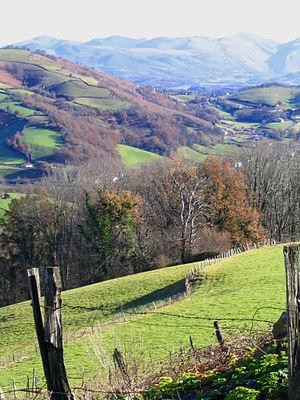
Ossau-iraty est l'appellation d'origine d'un fromage français de lait de brebis à pâte pressée non cuite fabriqué dans le Pays basque français et le Béarn.
La Basse-Navarre est l'un des sept territoires historiques du Pays basque. Partie la plus septentrionale de l'ancien royaume de Navarre jusqu'à la Renaissance, elle s'en sépare de fait au début du XVIᵉ siècle après que l'Espagne eut pris le contrôle de l'essentiel du Royaume. Lors de la conquête de la Navarre par les Aragonais en 1512, ces derniers, exaspérés par la résistance des Bas-Navarrais, quittent en effet ce territoire. La Basse-Navarre devient de fait le dernier territoire navarrais, dirigé par la maison d'Albret. Henri III de Bourbon, roi de Navarre, dont la mère Jeanne d'Albret était protestante, deviendra Henri IV, roi de « France et de Navarre », un seul souverain pour deux royaumes distincts. Puis, la Basse-Navarre cesse d'exister, lorsqu'en pleine effervescence révolutionnaire, toutes les structures provinciales, symboles de l'Ancien Régime, furent éradiquées, lors de la nuit de l'abolition des privilèges, le 4 août 1789.